Ephesus

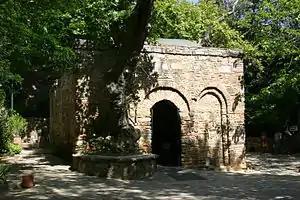
House of the Virgin Mary

Ephesians were incorporated as vassals into the Ottoman Empire for the first time in 1390. The Central Asian warlord Tamerlane defeated the Ottomans in Anatolia in 1402, and the Ottoman sultan Bayezid I died in captivity. The region was restored to the Anatolian beyliks. After a period of unrest, the region was again incorporated into the Ottoman Empire in 1425.